Eastern Front (World War II)

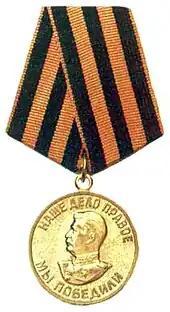
14,933,000 Soviet and Soviet-allied personnel were awarded the Medal for Victory over Germany.

The Soviet counter-offensive during the Battle of Moscow had removed the immediate German threat to the city. According to Zhukov, "the success of the December counter-offensive in the central strategic direction was considerable. Having suffered a major defeat the German striking forces of Army Group Centre were retreating." Stalin's objective in January 1942 was "to deny the Germans any breathing space, to drive them westward without let-up, to make them use up their reserves before spring comes..."